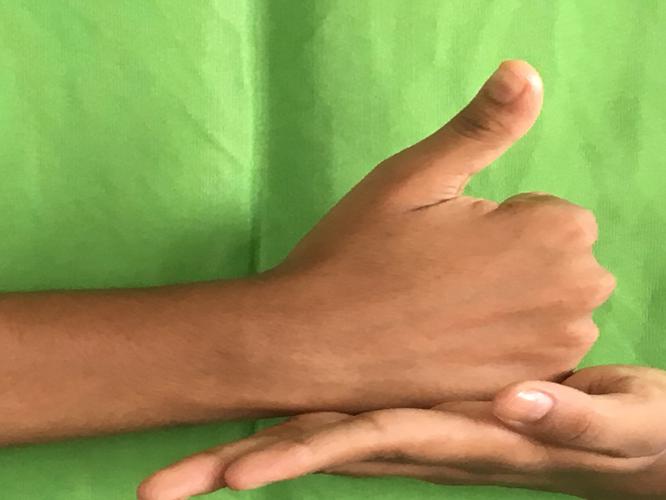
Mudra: Shivalinga
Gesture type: double_hand